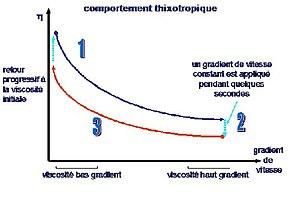
Courbe de thixotropie
La Rhéologie est la science de l’écoulement. La rhéologie des phases aqueuses s’applique à décrire des phénomènes tels que la fluidité ou la viscosité.